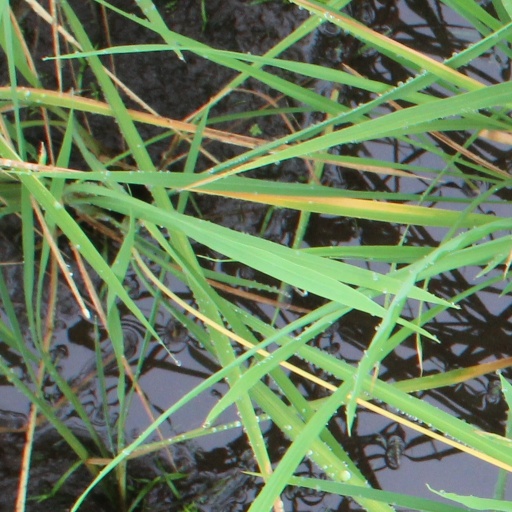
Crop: rice